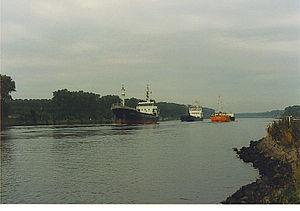
Le canal de Kiel, est un canal maritime de navigation à seuil de partage de 98 kilomètres qui relie la mer du Nord à la mer Baltique. En traversant la péninsule du Jutland, le canal permet un raccourci de 280 milles nautiques. Avec plus ou moins 120 bateaux par jour en moyenne, il est une des voies d'eau non naturelles les plus fréquentées au monde.